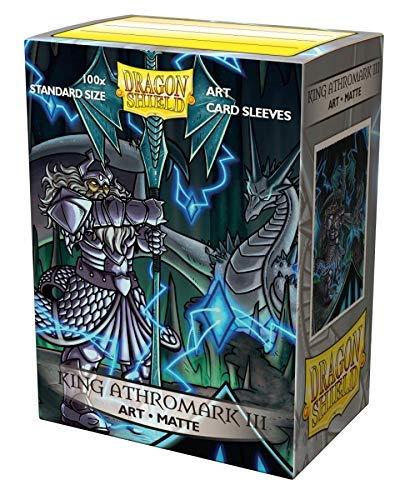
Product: Sleeves: Dragon Shield Limited Edition Matte Art: King Athromark III: Portrait(100)
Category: Toys & Games | Games & Accessories | Board Games
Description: All boxes are made of sturdy cardboard with original dragon artwork.
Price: $12.45
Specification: ProductDimensions:2.7x1.9x3.7inches|ItemWeight:4ounces|ShippingWeight:8.8ounces(Viewshippingratesandpolicies)|ASIN:B07YK8PJFT|Manufacturerrecommendedage:8yearsandup